Somerset Coalfield

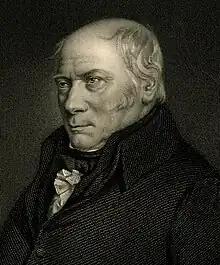
William Smith.

The Coal Measures are divided into a Lower, Middle and Upper with coal seams found within each of these divisions. Lower and Middle Coal Measures are found at depths between . Together the Lower and Middle Coal Measures are thick with the Middle Coal Measures averaging about 500 and 5,000 feet and the Lower Coal Measures about .